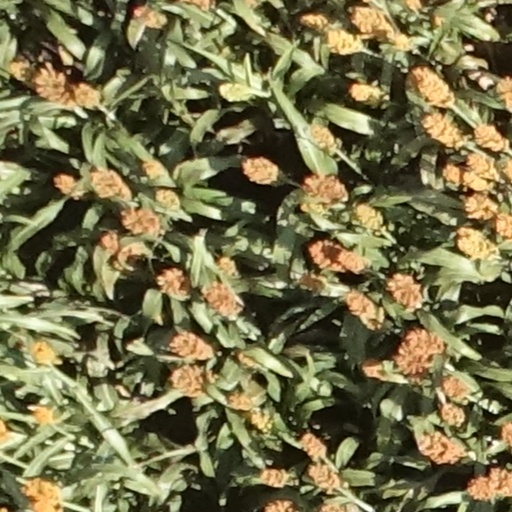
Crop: sorghum